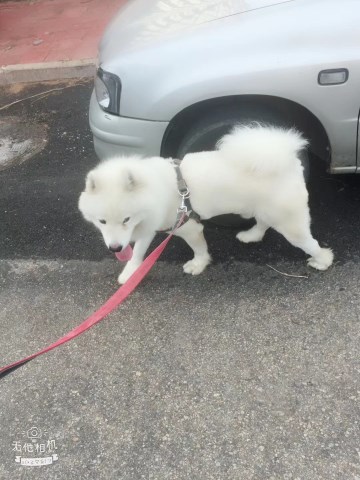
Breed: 2192-n000088-Samoyed